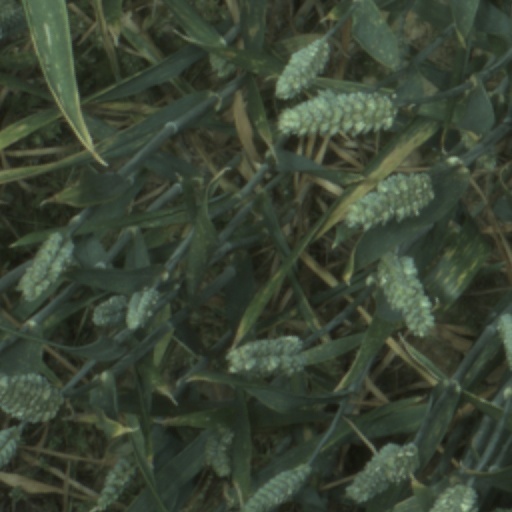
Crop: wheat